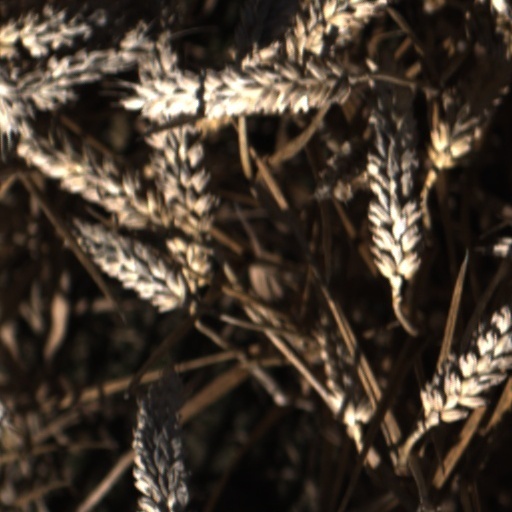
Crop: wheat